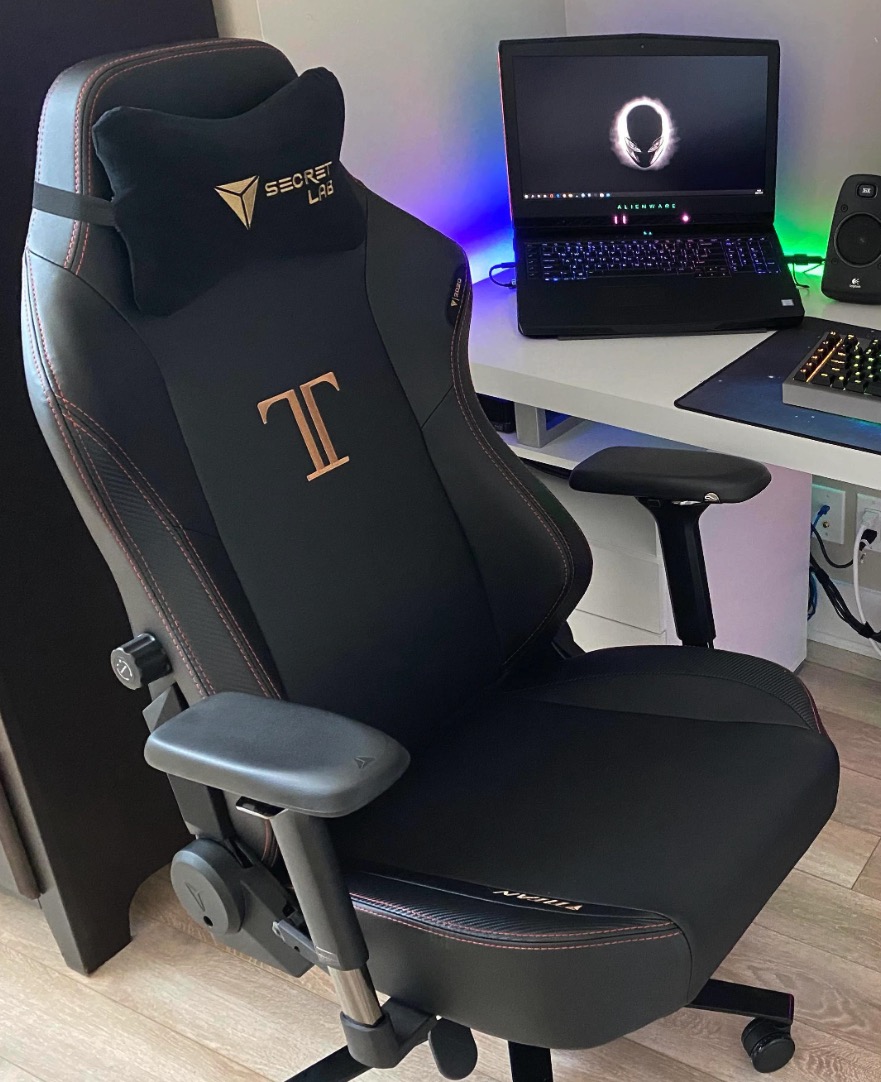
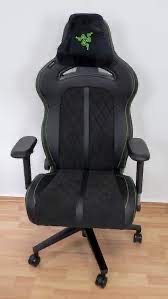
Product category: items_chair
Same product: no